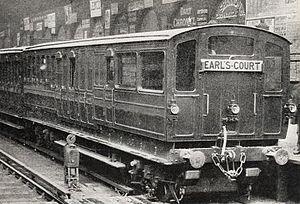
Le Metropolitan District Railway était un chemin de fer à passagers qui desservait Londres de 1868 à 1933. Fondée en 1864 pour terminer le inner circle, un chemin de fer souterrain à Londres, la première partie de la ligne a été ouverte en utilisant le transport en bois allumé à gaz transporté par les locomotives à vapeur. Le Metropolitan Railway exploitait tous les services jusqu'à ce que District instaure ses propres trains en 1871. Le chemin de fer fut bientôt étendu à l'ouest, par Earl's Court pour Fulham, Richmond, Ealing et Hounslow. Après avoir terminé le cercle intérieur et atteint Whitechapel en 1884, il fut étendu à Upminster dans l’Essex en 1902.